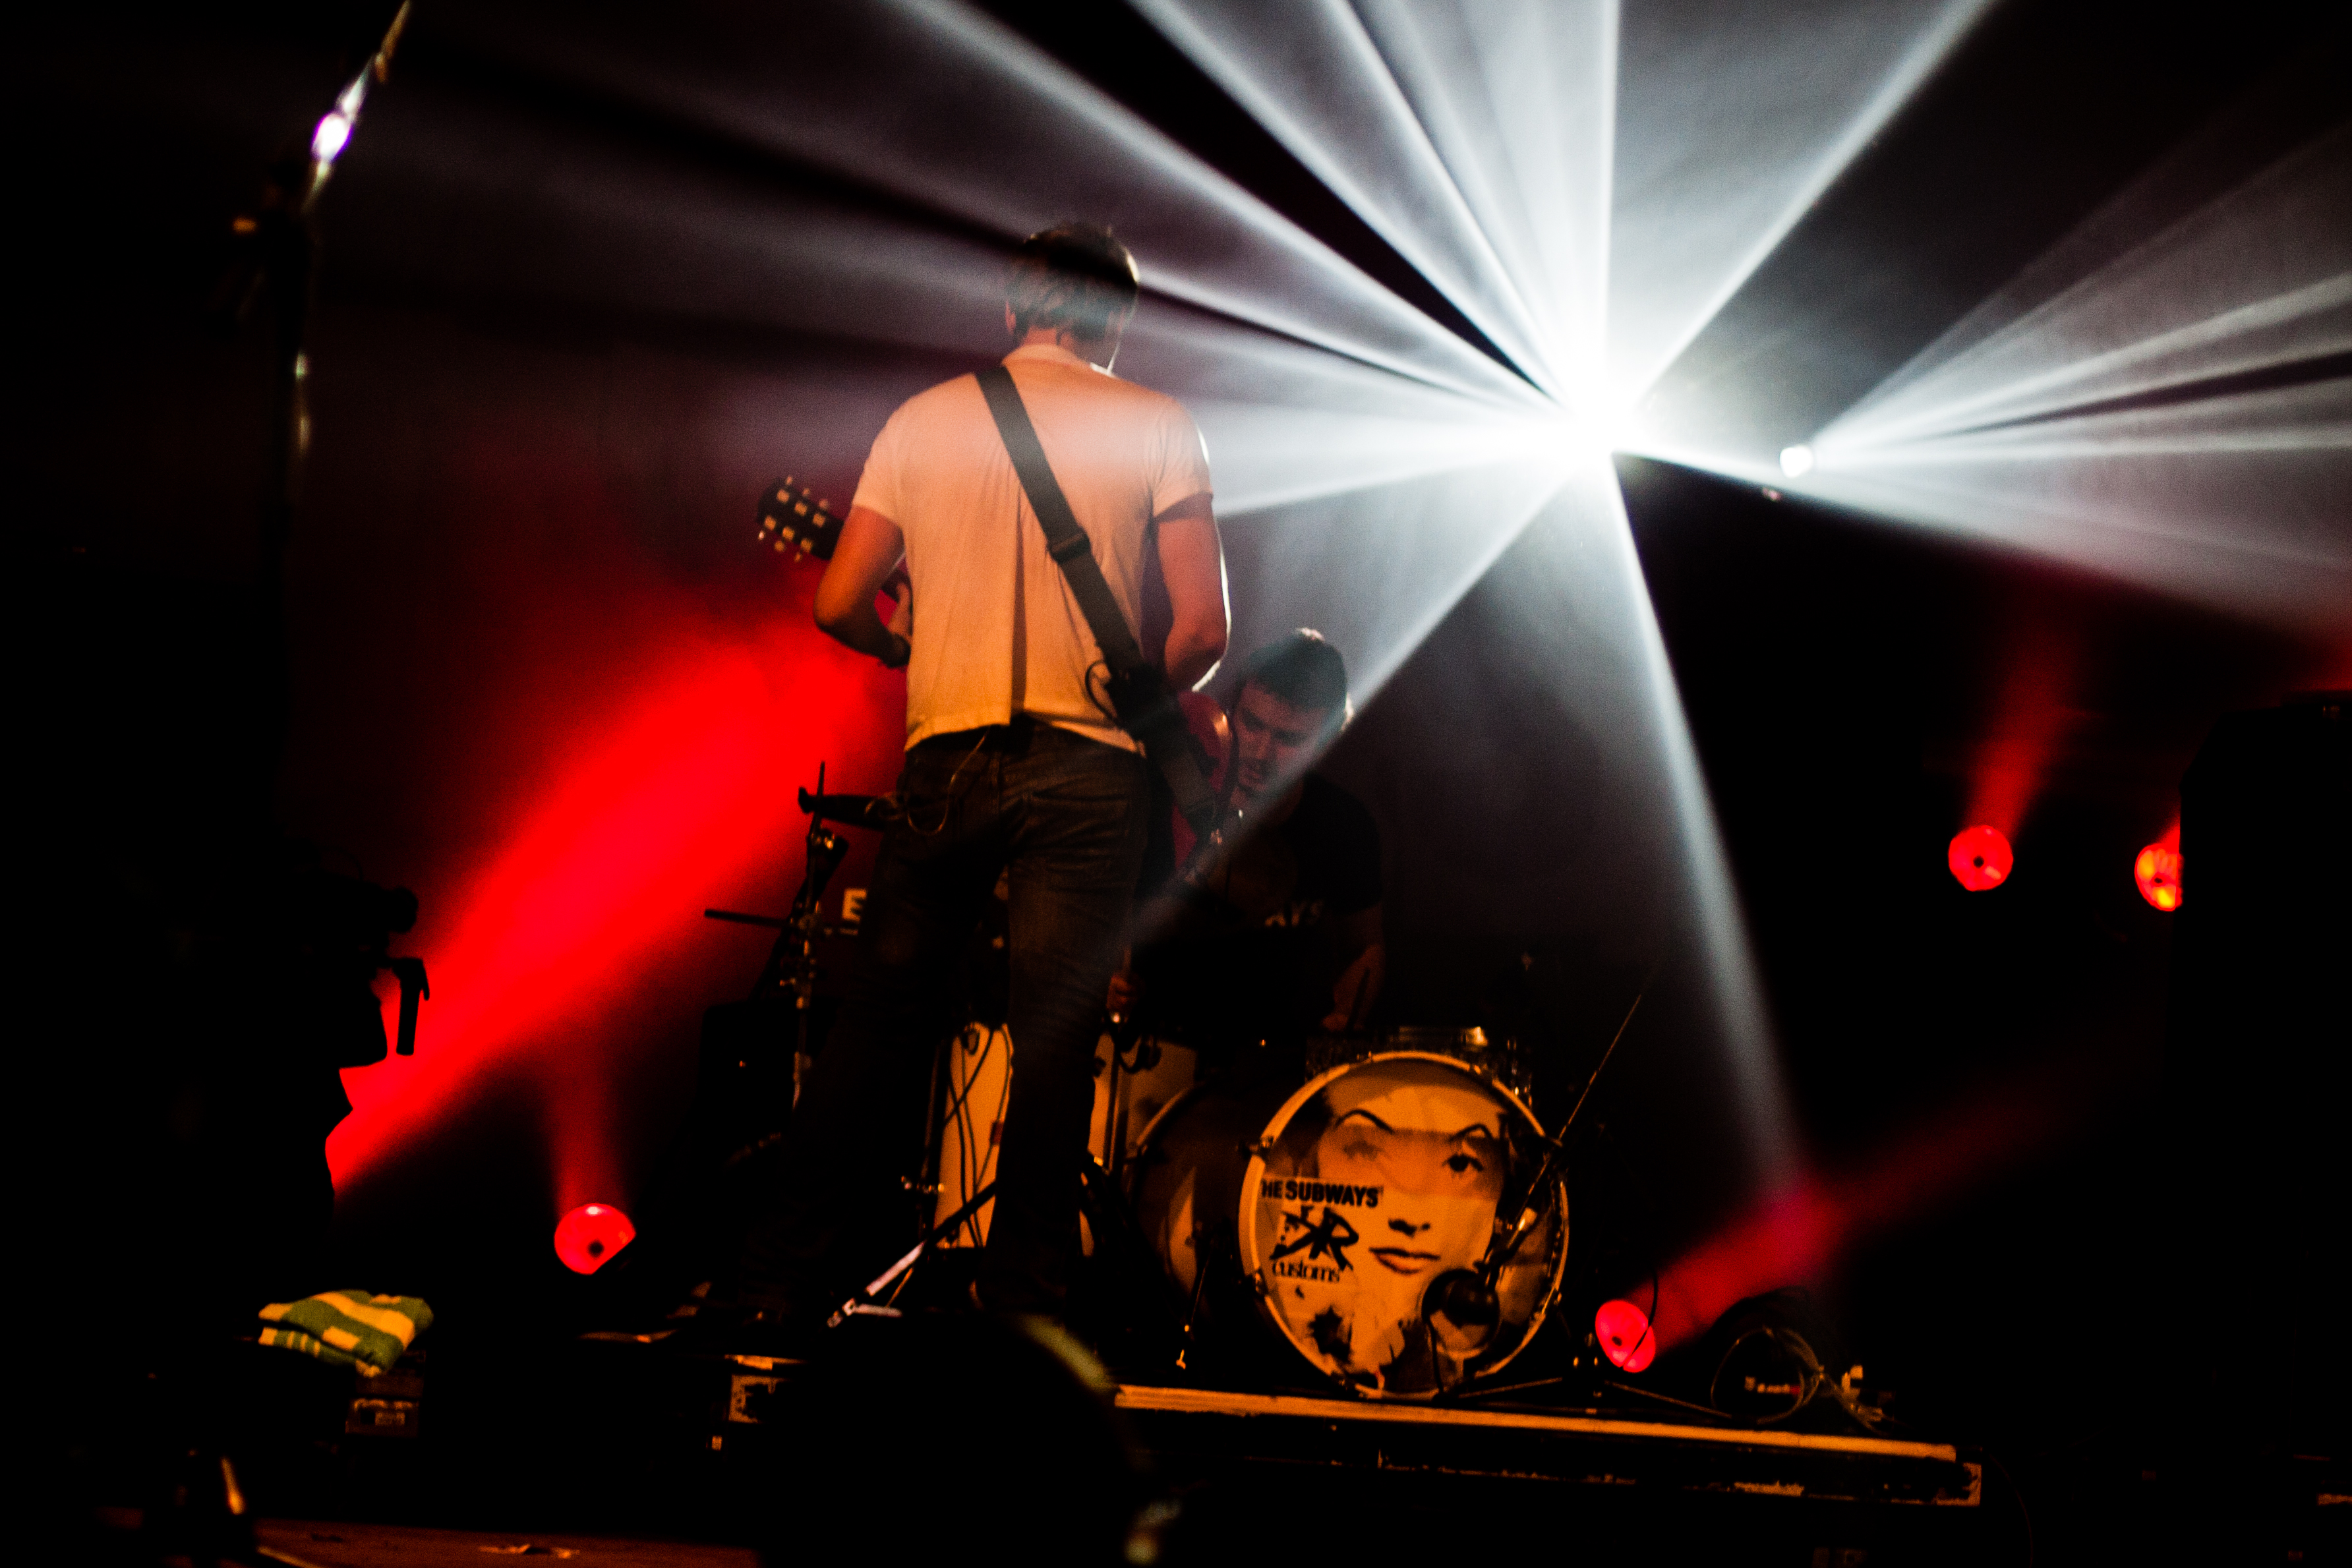
music, concert, live, musician, performance art, festival, stage, 2012, dour, thesubways, billy, lunn, josh, morgan, dour2012, subways, performance, guitarist, entertainment, performing arts, rock concert, musical theatre